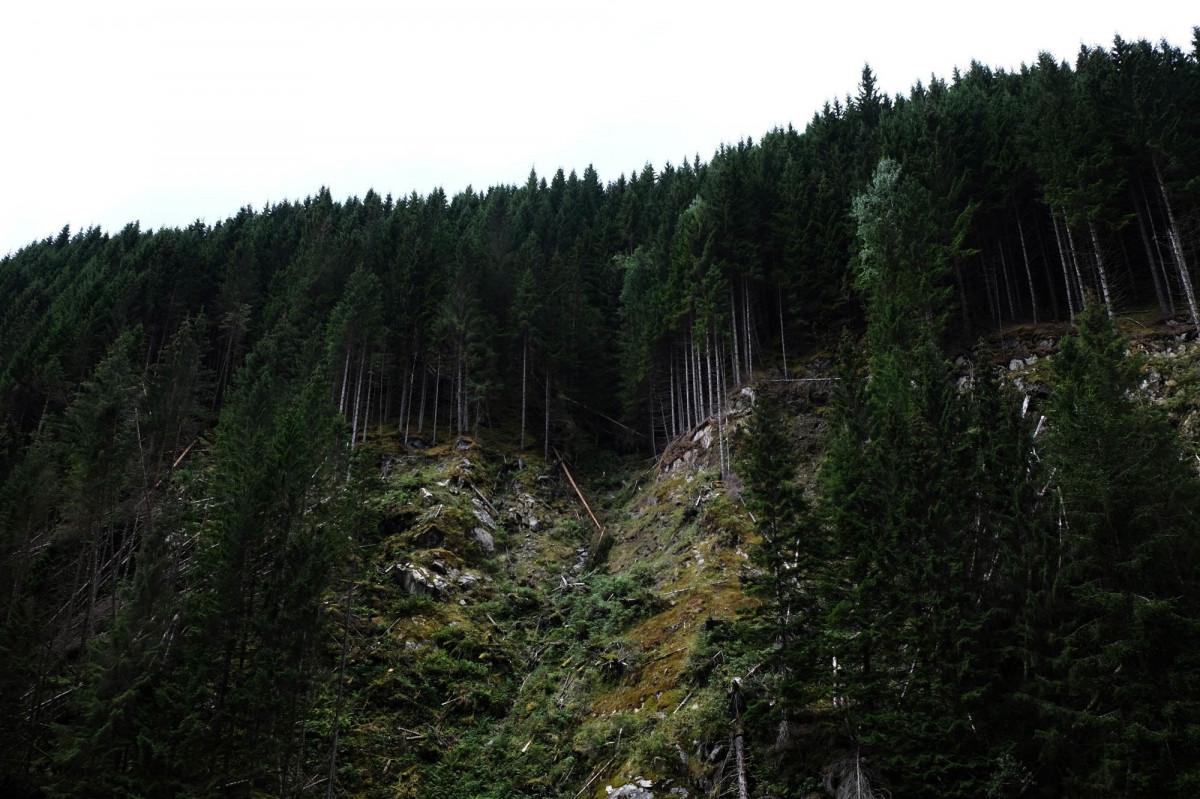
Tags: nature, wilderness, mountain, trail, cliff, ridge, spruce, vegetation, rainforest, ravine, woodland, habitat, ecosystem, biome, old growth forest, natural environment, temperate broadleaf and mixed forest, temperate coniferous forest